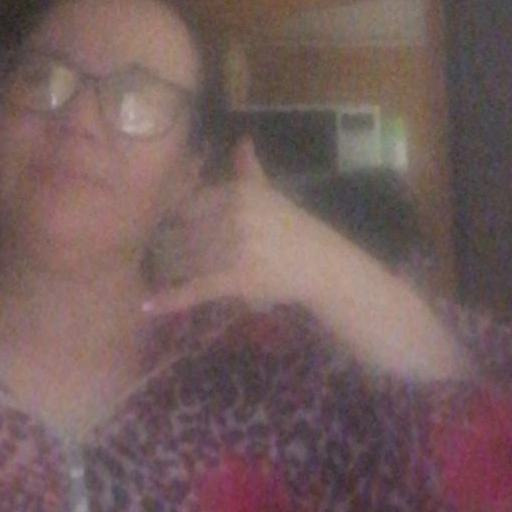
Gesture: call